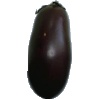
Label: Eggplant 1